Václav Kadlec

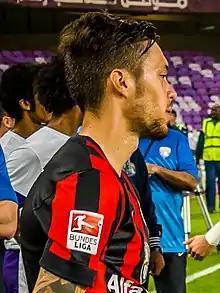
Kadlec with Eintracht Frankfurt in 2015

Václav Kadlec (born 20 May 1992) is a Czech former professional footballer who played as a forward.